Valley Girls

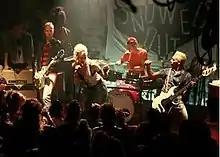
No Doubt guest stars as fictional 80s band "Snowed Out"

Songs featured within "Valley Girls" were taken from both the Los Angeles punk rock scene and mainstream 1980s hits in order to represent the two worlds surrounding character Lily Rhodes. "Jumping between these two worlds is important to the show. Lily is living with her sister in the Valley and kind of hanging out in the punk rock scene, but she and her sister come from a wealthy family and their parents are more aligned with a Pacific Palisades/Beverly Hills/Malibu, "Less than Zero" world. So her struggle ... is to try and figure out what kind of world she wants to be in", says Savage. Music supervisor Alexandra Patsavas oversaw music selection for the episode. With the exception of Fountains of Wayne's "Prom Theme" (1999), every song featured within "Valley Girls" was released prior to or in 1983, the year in which Lily's flashbacks take place. Savage explains that the show makers hoped to introduce modern audiences to bands and music they had not known before. No Doubt makes an uncredited guest appearance during the episode as a fictional band called "Snowed Out", a play on words of "No Doubt". During the cameo, part of the band's return to music after a four-year hiatus, No Doubt premiered their cover of Adam and the Ants' "Stand and Deliver", the band's first new song in five years. The band performs in the Sunset Strip club where Lily meets Carol for the first time in a year.